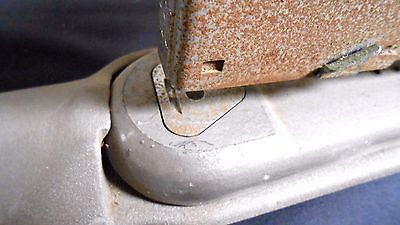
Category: stapler